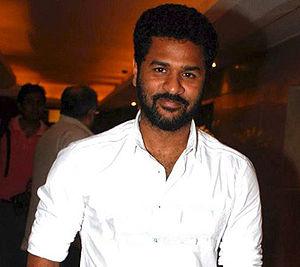
Prabhu Deva Sundaram, connu sous le nom de Prabhu Deva est un chorégraphe, réalisateur, producteur et acteur de danse indien, qui a principalement travaillé dans des films en Tamoul, Hindi et Télougou.